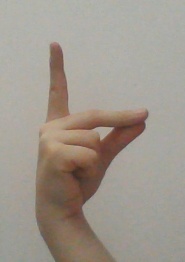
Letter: ta